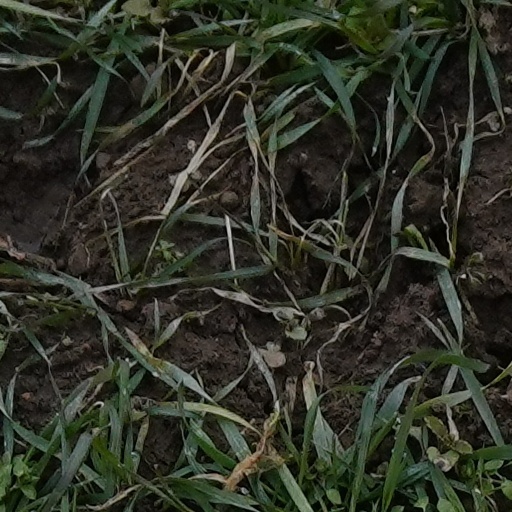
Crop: wheat